Timeline of United States inventions (before 1890)

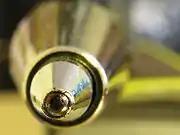
The tip of a ballpoint pen

An induction motor is an AC electric motor in which the electric current in the rotor needed to produce torque is induced by electromagnetic induction from the magnetic field of the stator winding instead of using mechanical commutation (brushes) that caused sparking in earlier electric motors. They are also self-starting. The Serbian-American inventor Nikola Tesla explored the idea of using a rotating magnetic induction field principle, using it in his invention of a poly-phase induction motor using alternating current which he received a patent for on May 1, 1888. The rights to Tesla's invention were licensed by George Westinghouse for the AC power system his company was developing.